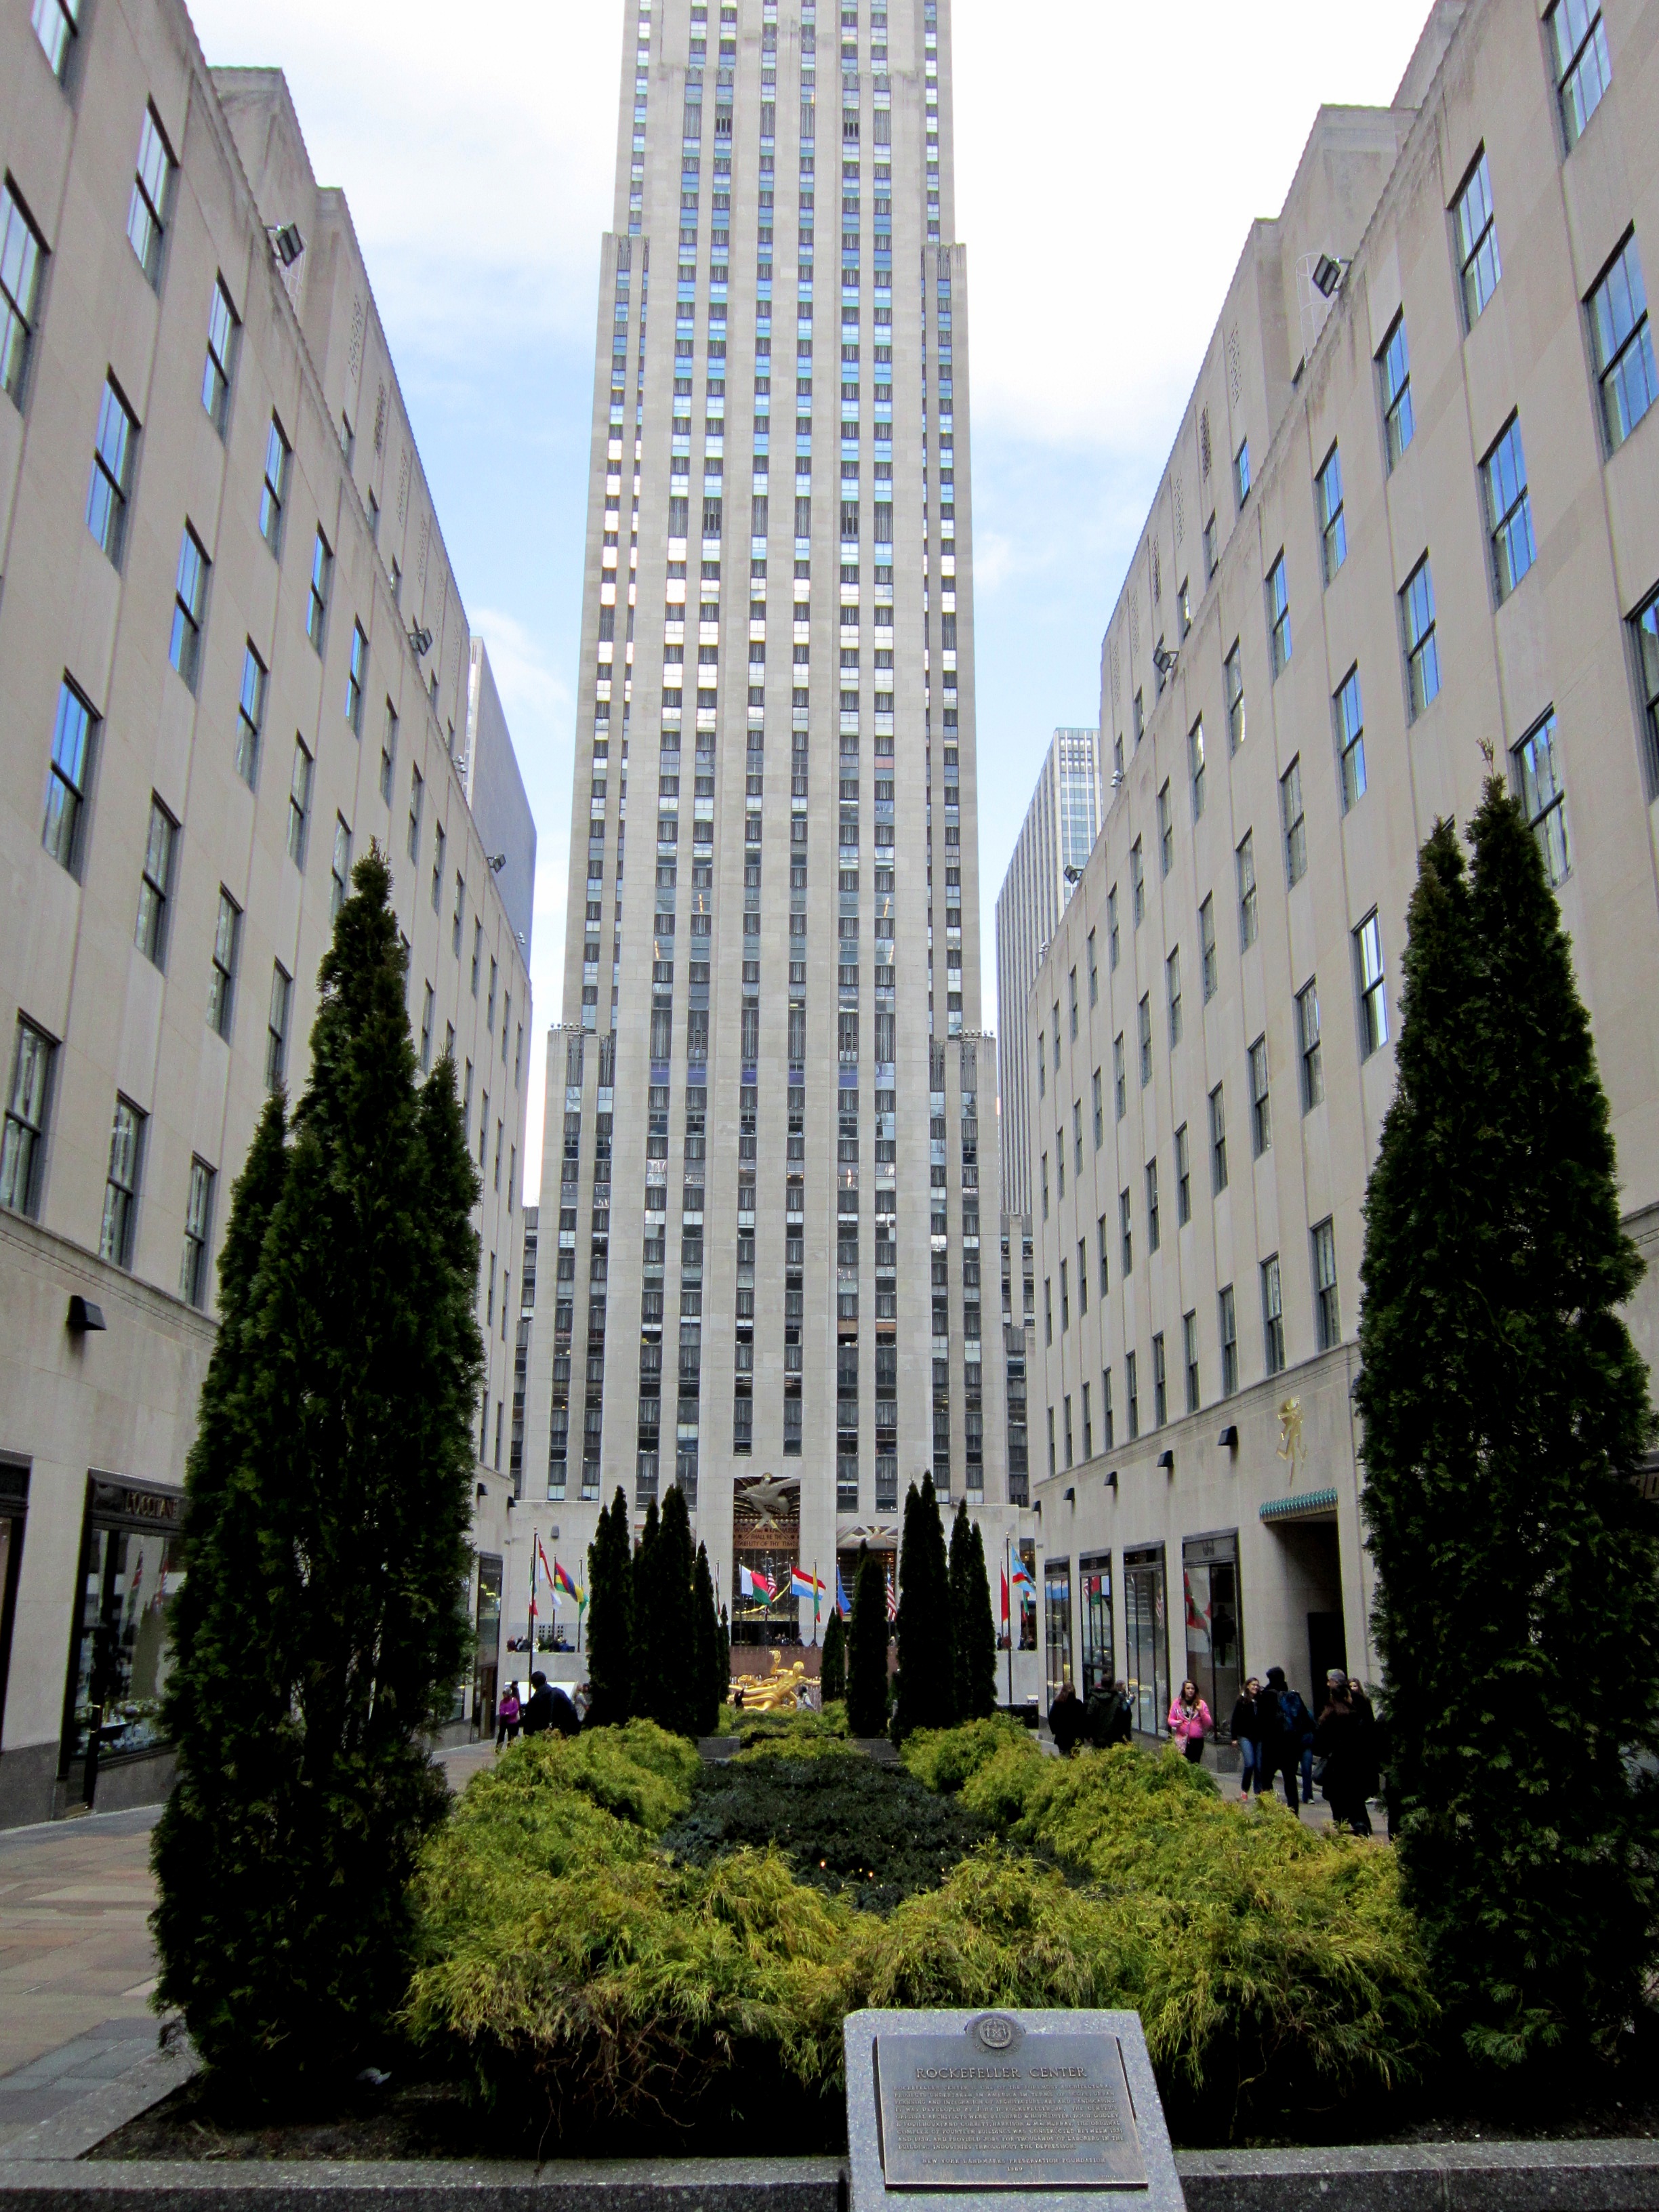
architecture, building, city, skyscraper, new york, downtown, plaza, usa, landmark, facade, tourism, trip, tower block, united states, holidays, metropolis, condominium, neighbourhood, urban area, residential area, metropolitan area, rockeffeler center